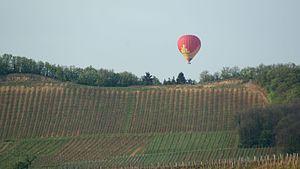
Vignobles de Riquewihr
Riquewihr /ʁikviːʁ/ est une commune française située dans le département du Haut-Rhin, en région Grand Est.